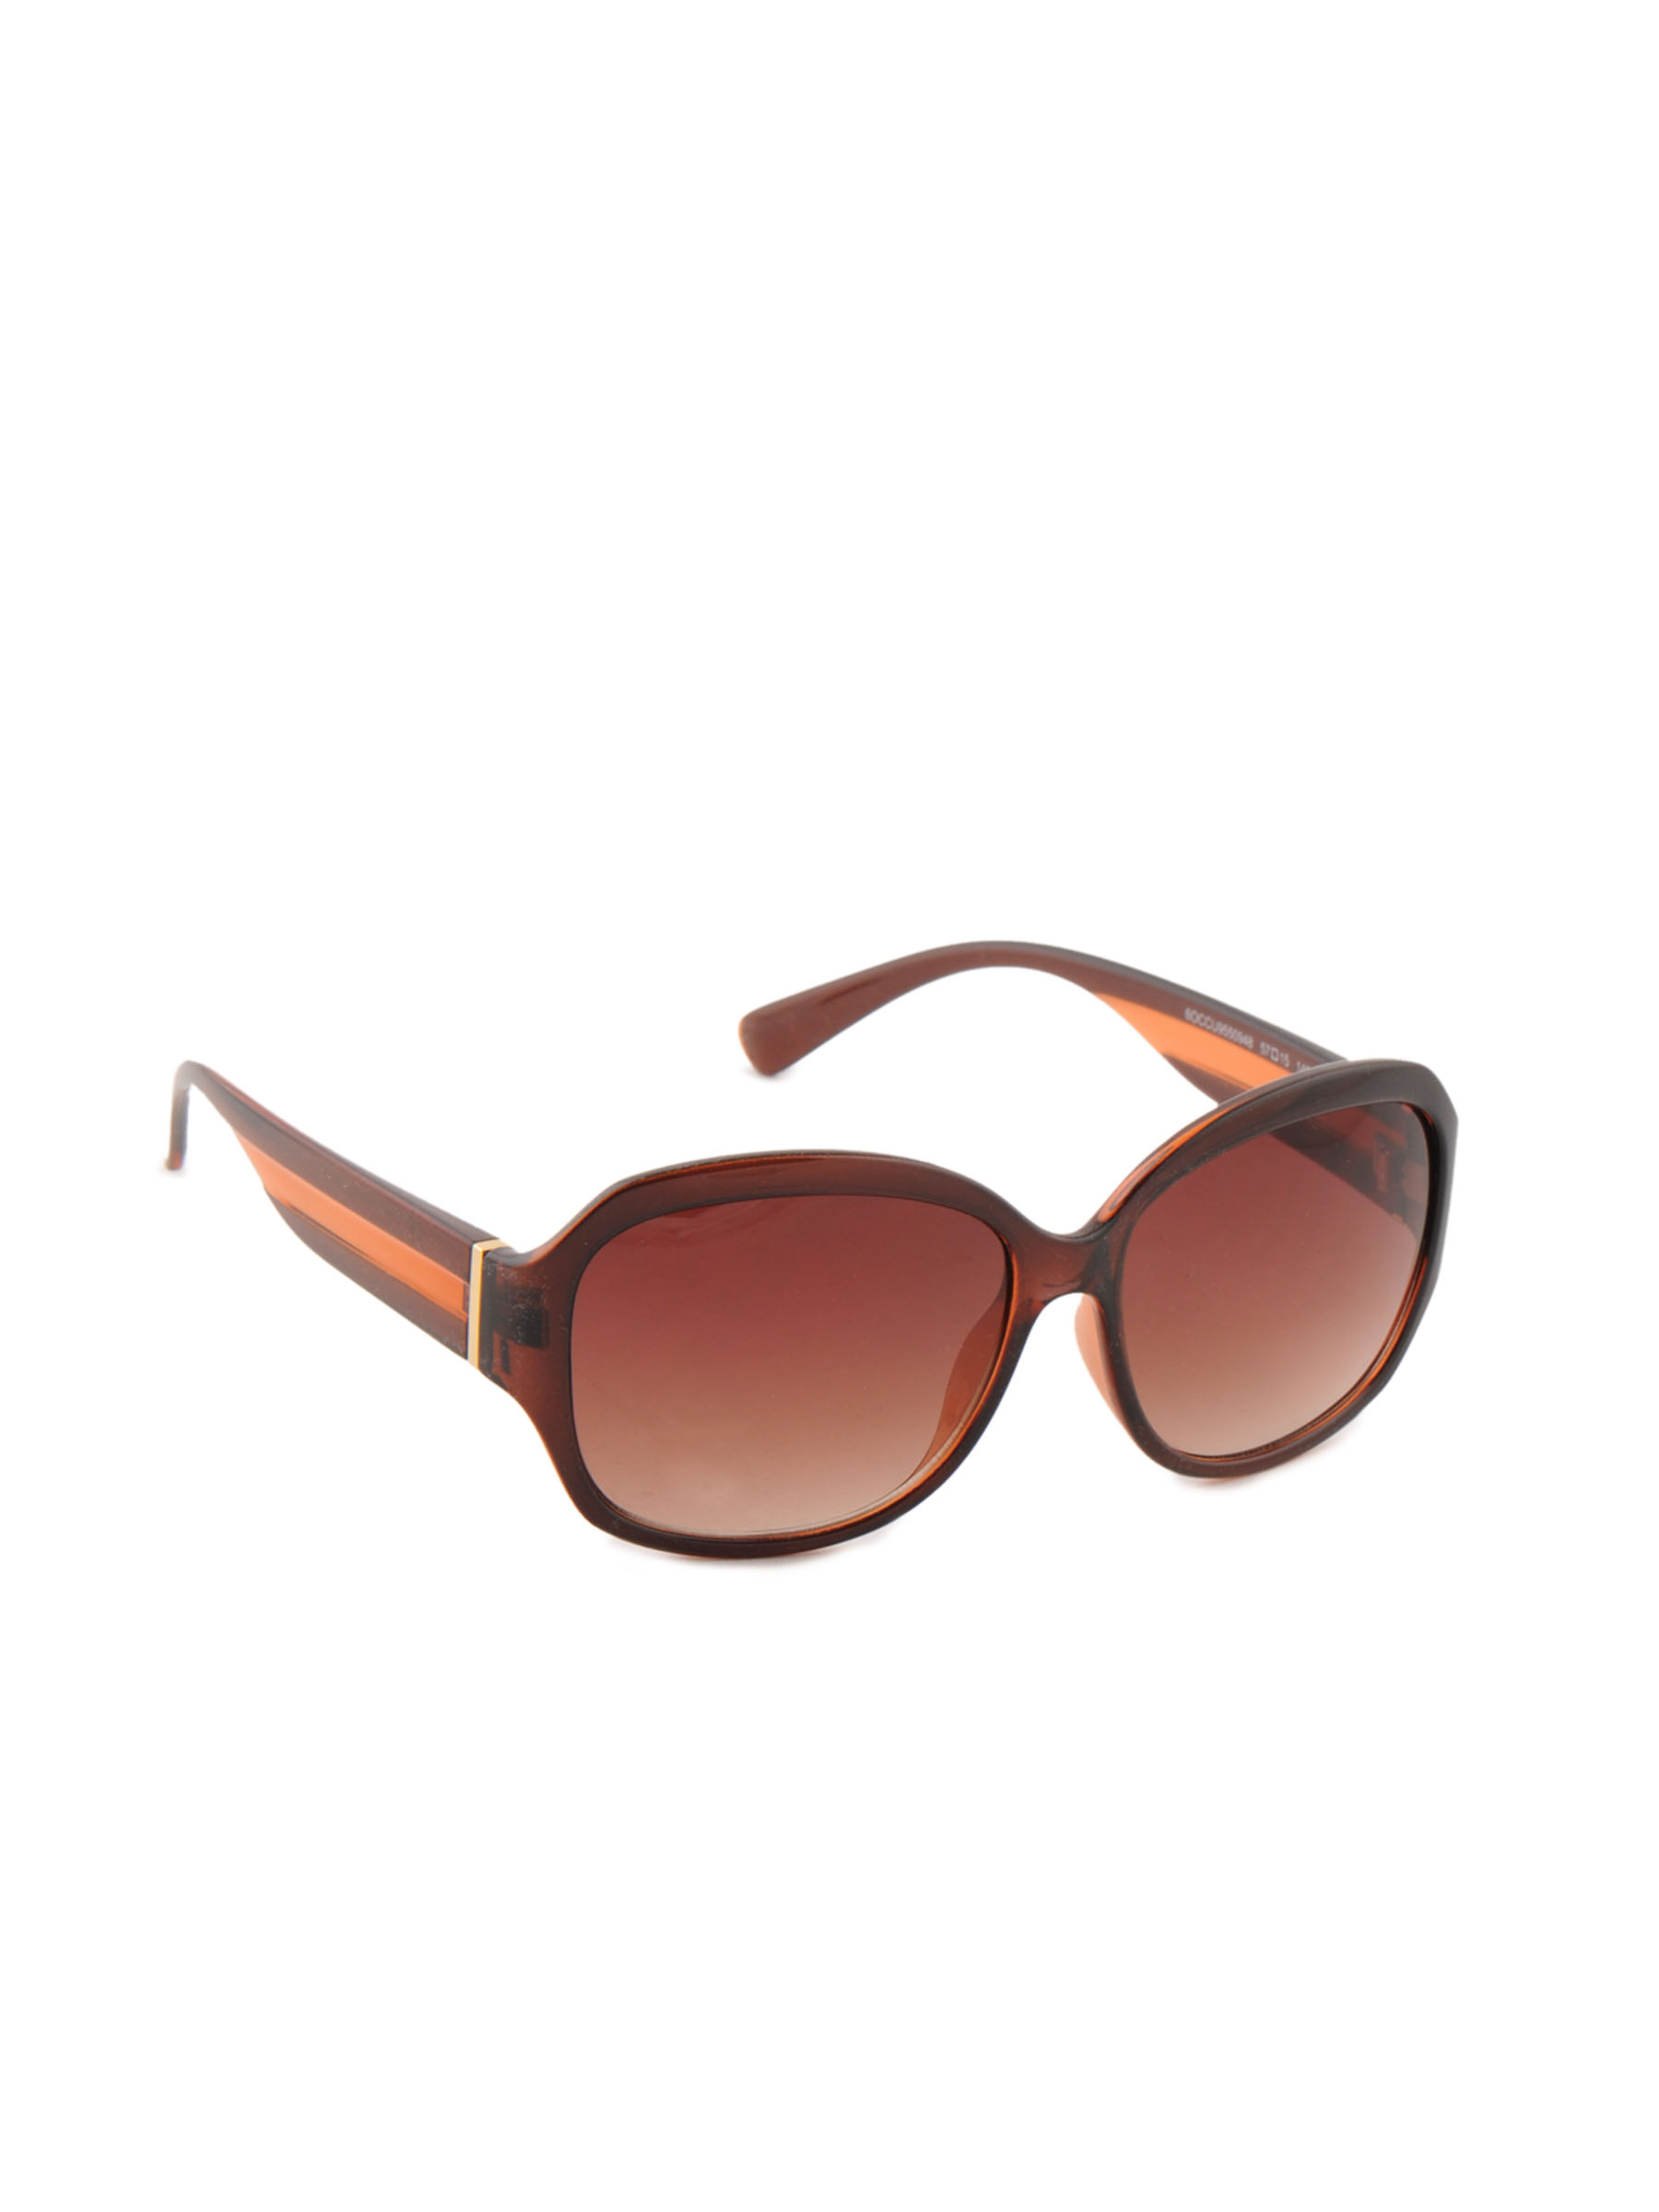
United Colors of Benetton Women Funky Brown Sunglasses
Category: Accessories / Eyewear / Sunglasses
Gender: Women
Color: Brown
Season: Winter 2016
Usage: Casual